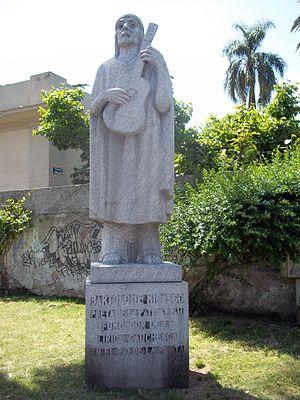
Bartolomé José Hidalgo était un écrivain et poète uruguayen du XIXᵉ siècle.